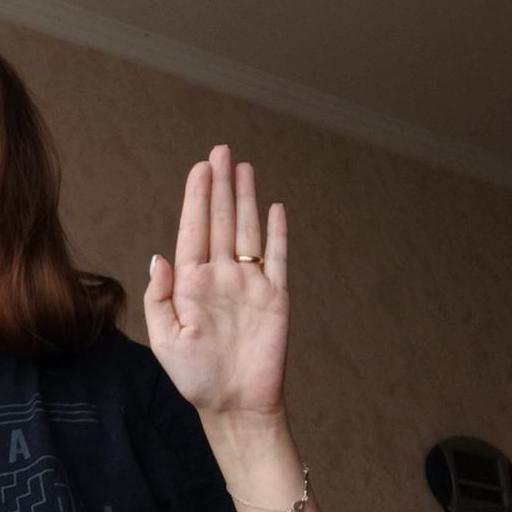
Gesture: stop